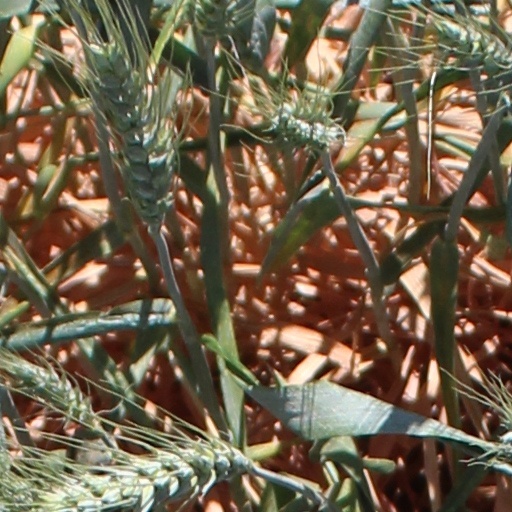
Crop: wheat